Monton Green railway station

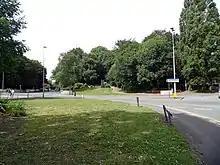
Monton Green Railway Station June 2018

Opened on 1 November 1887, Monton Green was the first station on the London and North Western Railway's Manchester and Wigan Railway, which connected Eccles with Wigan and the Tyldesley Loopline which connected Tyldesley, Leigh and Kenyon Junction. Other stations on the line were located at Worsley and Ellenbrook. The station was built on an embankment at the road junctions of Canal Bank and Parrin Lane in Monton.